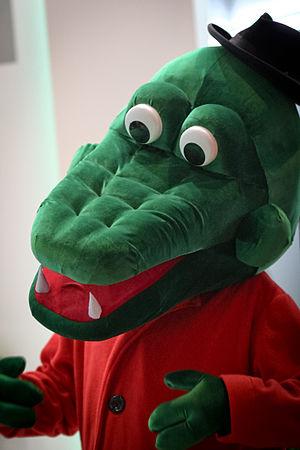
Guéna le crocodile est un film d'animation soviétique réalisé par Roman Katchanov, sorti en 1969.